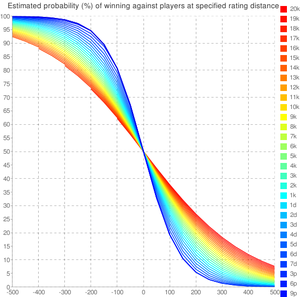
La compétence au go est mesurée par différents systèmes de rangs et classements, nationaux, régionaux et en ligne. Traditionnellement, les niveaux au go ont été mesurés en utilisant l'ancienne classification japonaise des dans et des kyūs. Particulièrement pour les amateurs, ces grades facilitent le système des handicaps, une différence d'un grade correspondant approximativement à un coup gratuit au début de la partie. L'arrivée de méthodes informatiques, et plus récemment de la possibilité de prendre en compte les parties jouées en ligne, a permis d'introduire des systèmes plus rigoureux, s'inspirant du classement Elo pour les échecs.